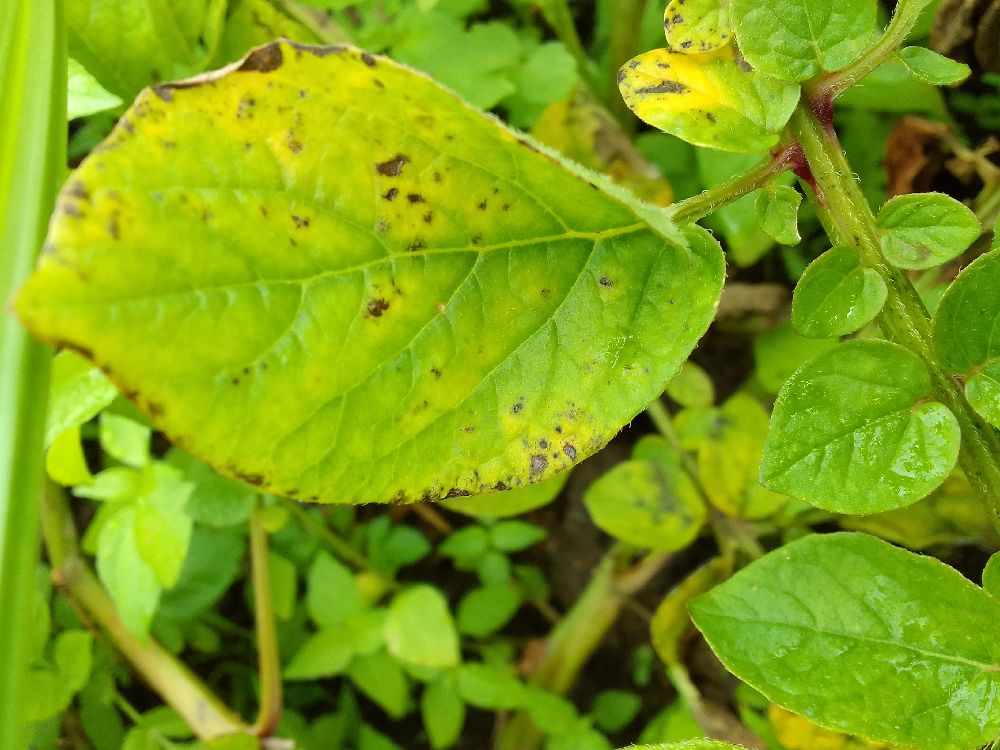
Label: Early blight